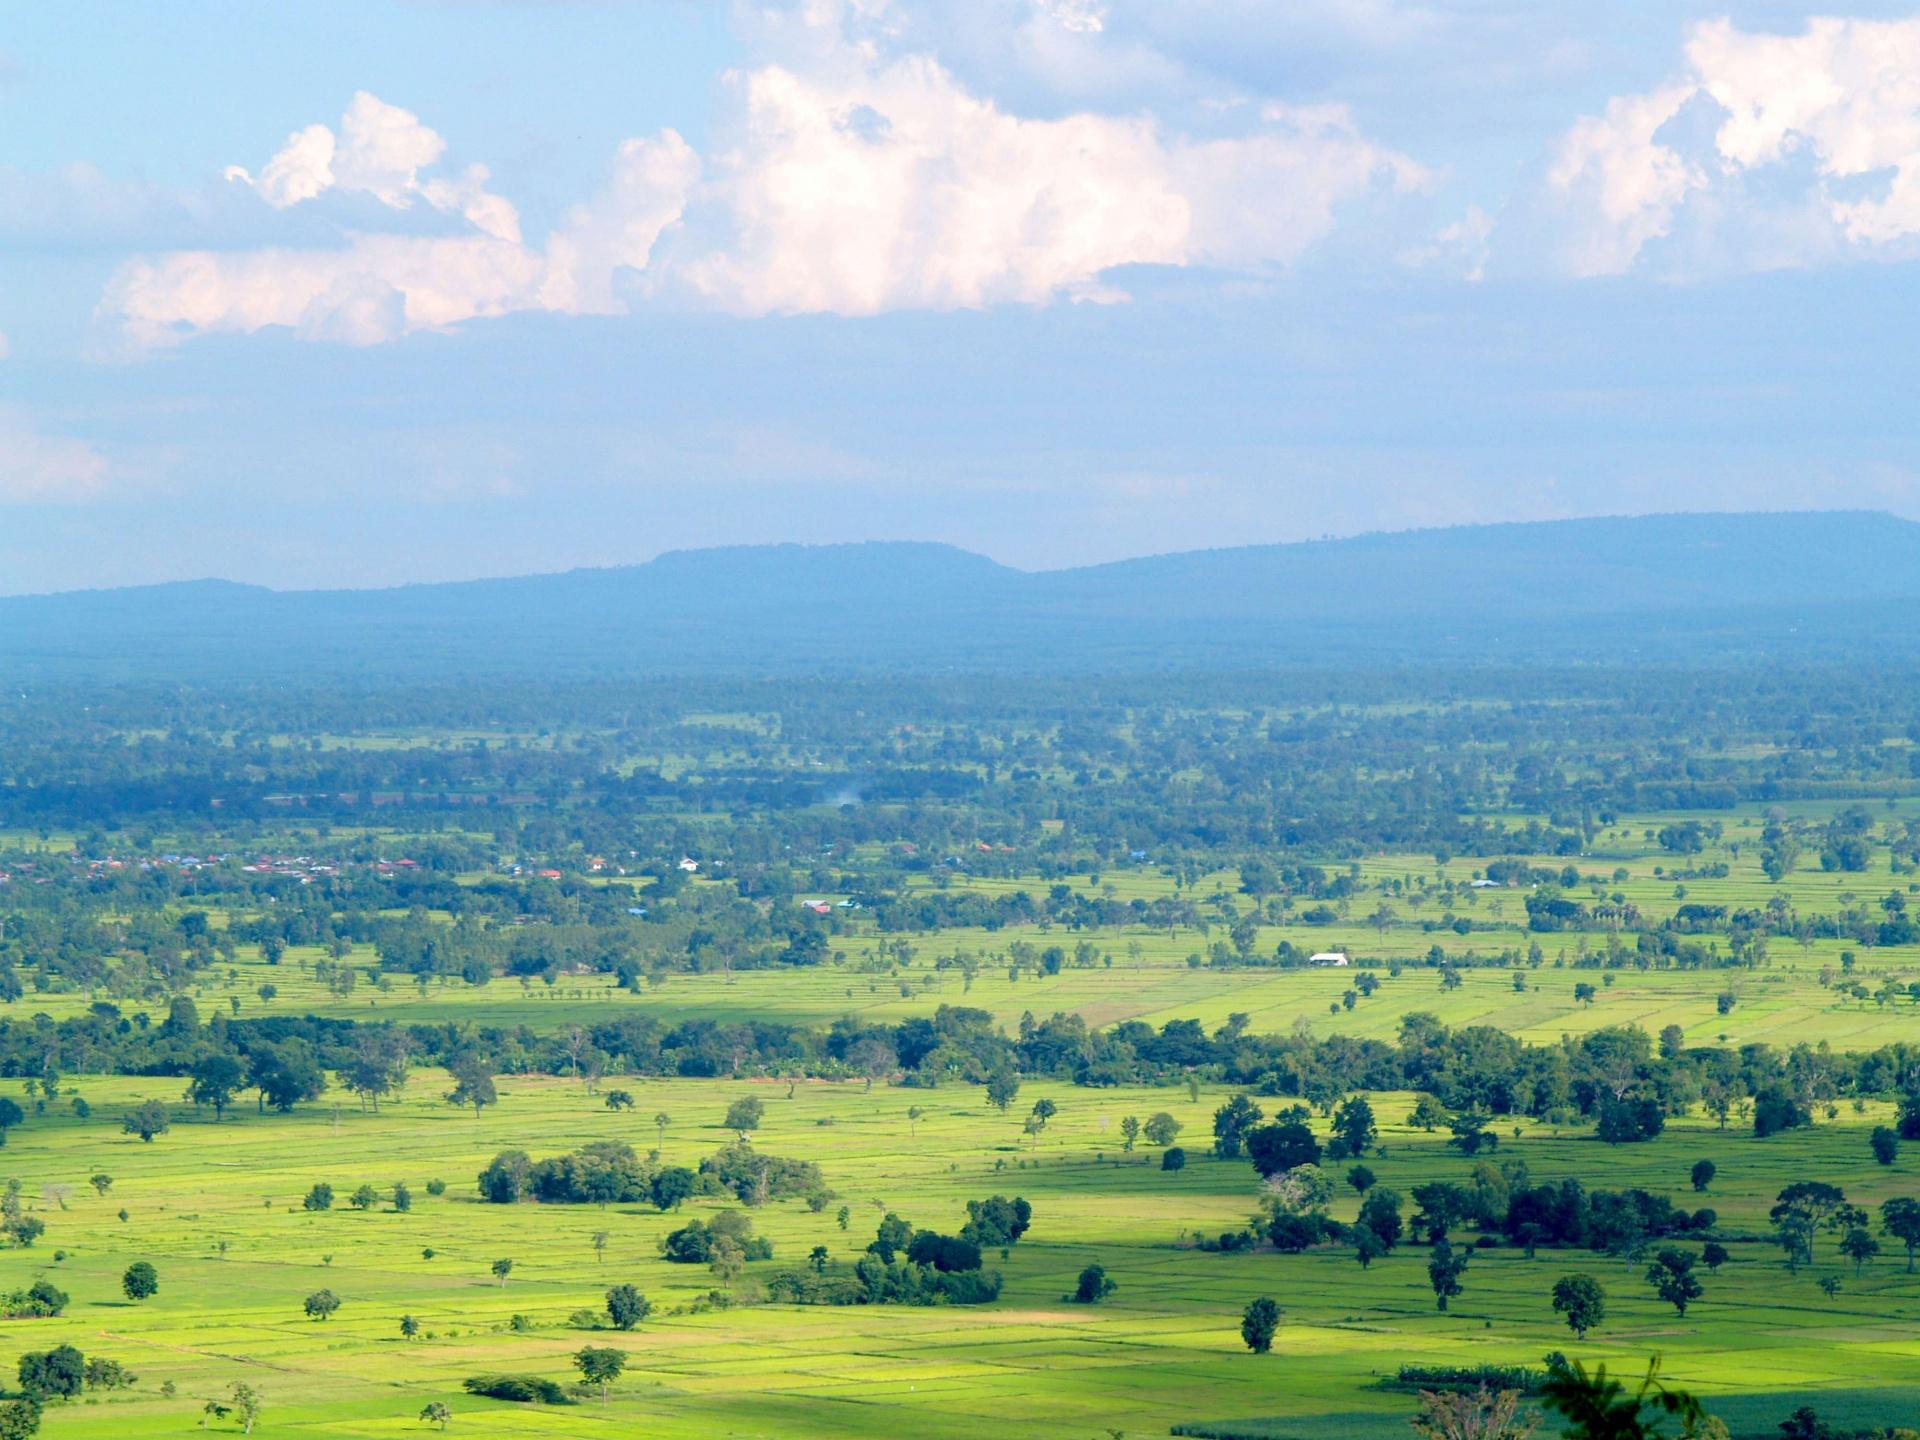
Eneo tambarare limefunikwa na uoto wa kijani, miti iliyopandwa kwa nafasi ikitoa muonekano wa asili, kwa mbali milima inaonekana wazi huku anga likiwa limefunikwa na mawingu meupe yanayong'aa, ishara ya mwanga wa jua ulio jificha.